Katalin Marosi

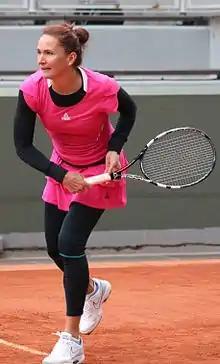
Marosi at Roland Garros, 2013

Katalin Marosi (born 12 November 1979) is a Hungarian former professional tennis player.